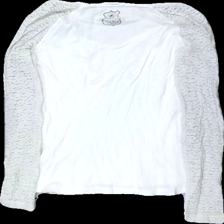
View: back
Type: Top
Category: Ladies
Brand: Odd Molly
Colors: White, Blue, Red
Material: 100% nylon
Pattern: Logo print
Cut: C-collar
Season: All
Damage: luddigt
Damage location: middle center
Damage 2: lite nopprigt
Damage 2 location: middle right
Damage 3: lite nopprigt
Damage 3 location: middle left
Price range: <50
Recommended usage: Reuse
Description: ribbad top med spets